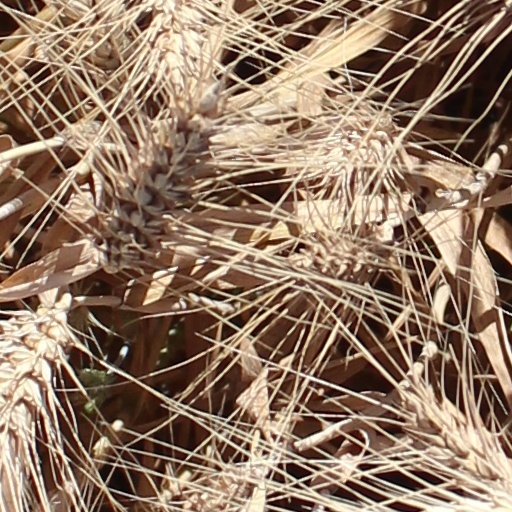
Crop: wheat